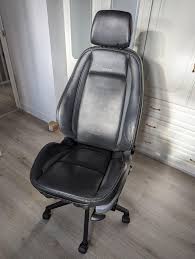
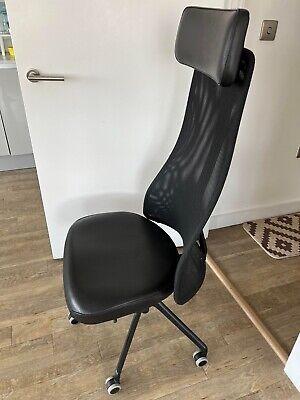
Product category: items_chair
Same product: no